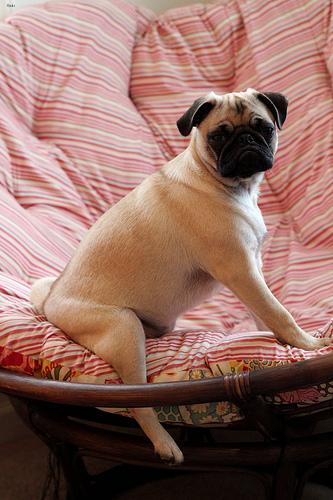
Breed: pug